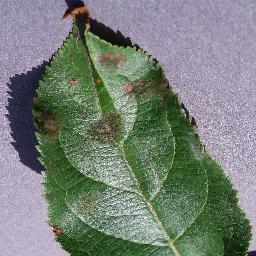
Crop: apple
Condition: scab